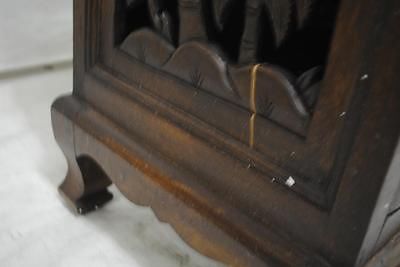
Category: table